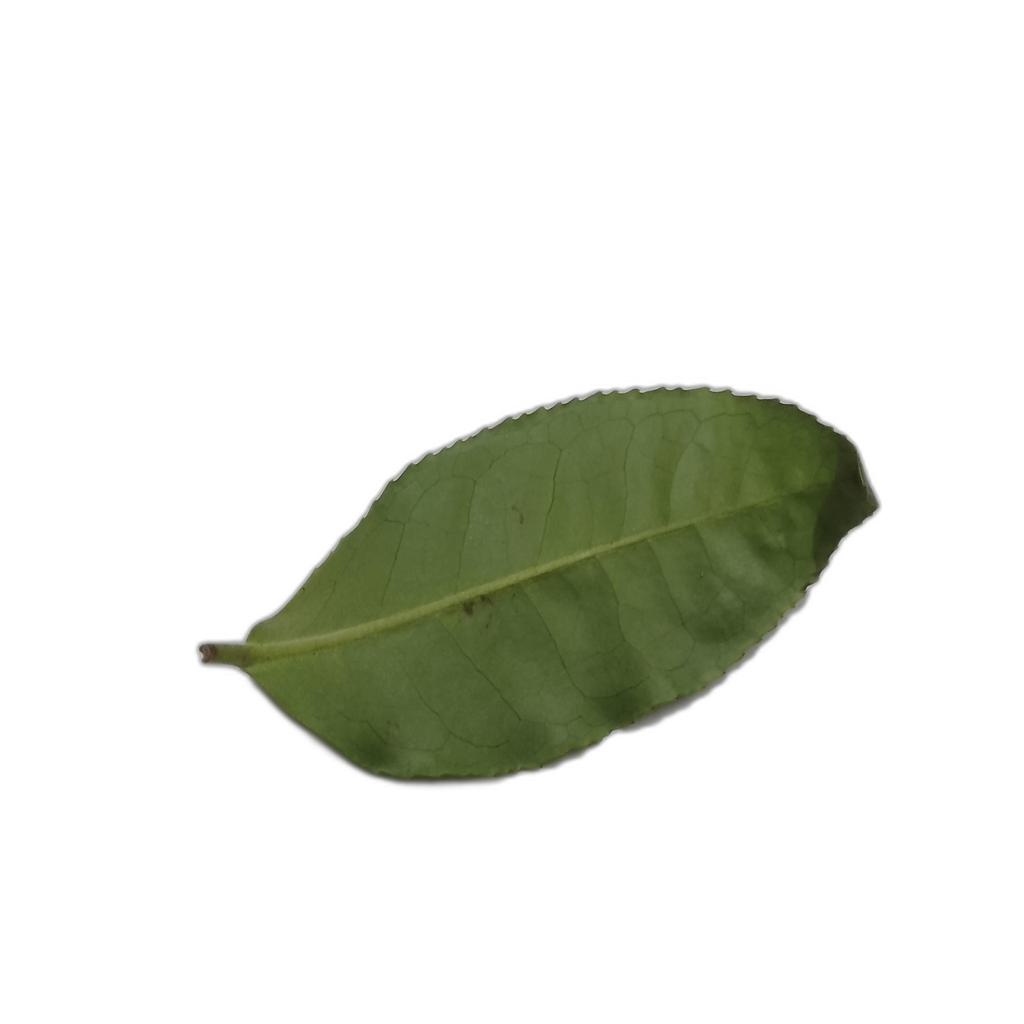
Label: Healthy